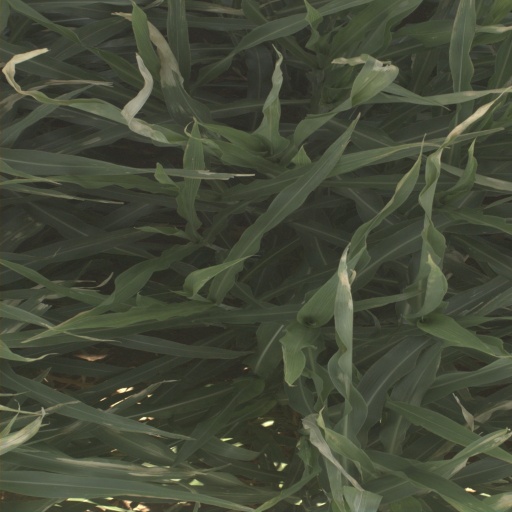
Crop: sorghum